Mookuthi Amman

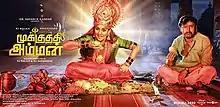
Official release poster

Mookuthi Amman is a 2020 Indian Tamil-language fantasy comedy film written and directed by RJ Balaji in his directorial debut. Co-directed by N. J. Saravanan, the film stars Nayanthara and Balaji, with Urvashi, Smruthi Venkat, Madhu Mailankody, Abinaya, Moulee and Ajay Ghosh in supporting roles. It revolves around a news anchor joining forces with the title character to expose a godman as fake. The film was released on Disney+ Hotstar on 14 November 2020, during Diwali.